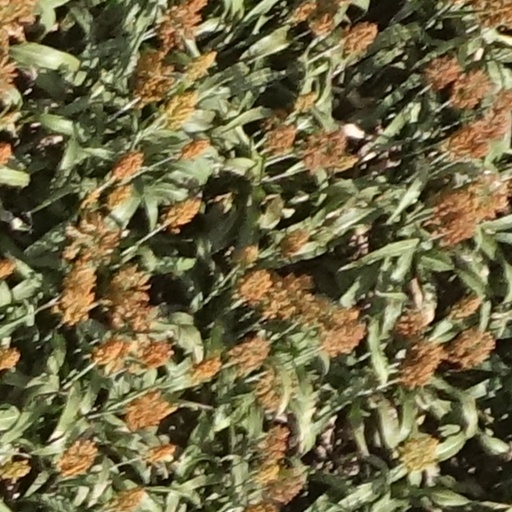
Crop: sorghum